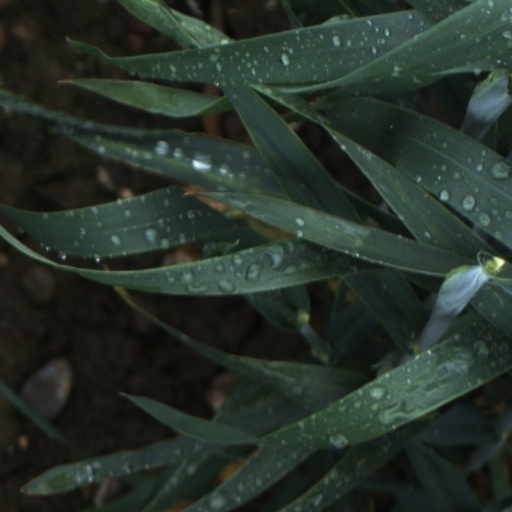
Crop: wheat